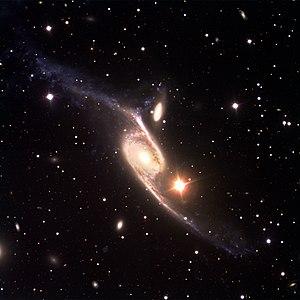
NGC 6872 et IC 4970 sont deux galaxies en interaction situées à environ 200 à 300 millions d'années-lumière de la Terre dans constellation du Paon. De récentes observations par ultraviolet placent NGC 6872 comme étant la plus vaste galaxie spirale jamais observée avec un diamètre de 522 000 années-lumière. À titre de comparaison, notre Voie lactée est 5 fois moins imposante.
Ces listes de galaxies présentent le dénombrement des galaxies notables selon différents critères.
Voici une liste de galaxies spirales notables, classée en fonction de leur nom, de la constellation hôte, de la magnitude apparente et de la classification morphologique des galaxies.